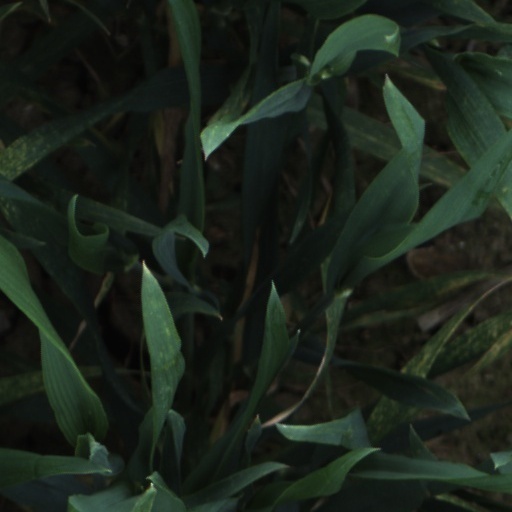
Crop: wheat